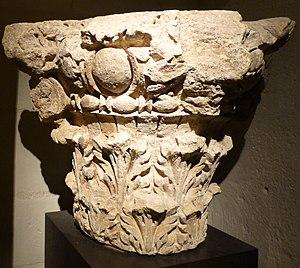
Angers, Musée des Beaux-Arts, Juliomagus
Juliomagus est le nom antique de la ville d'Angers.